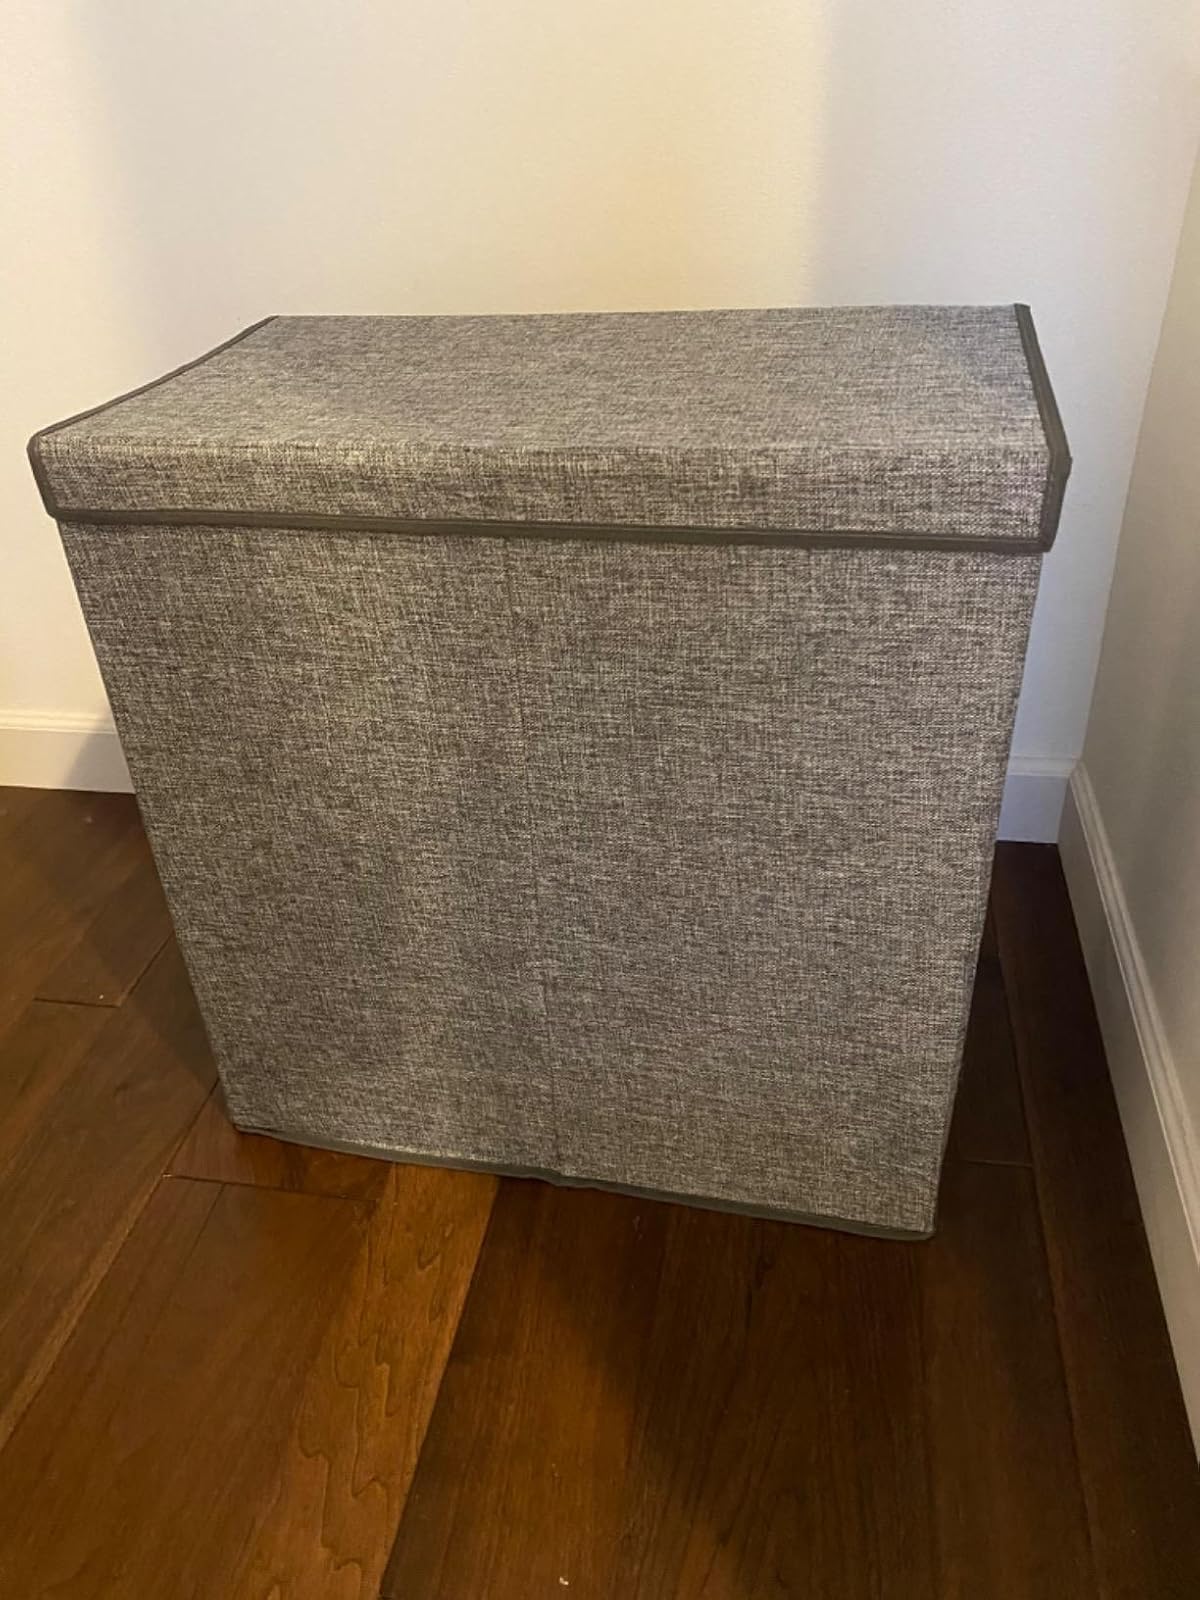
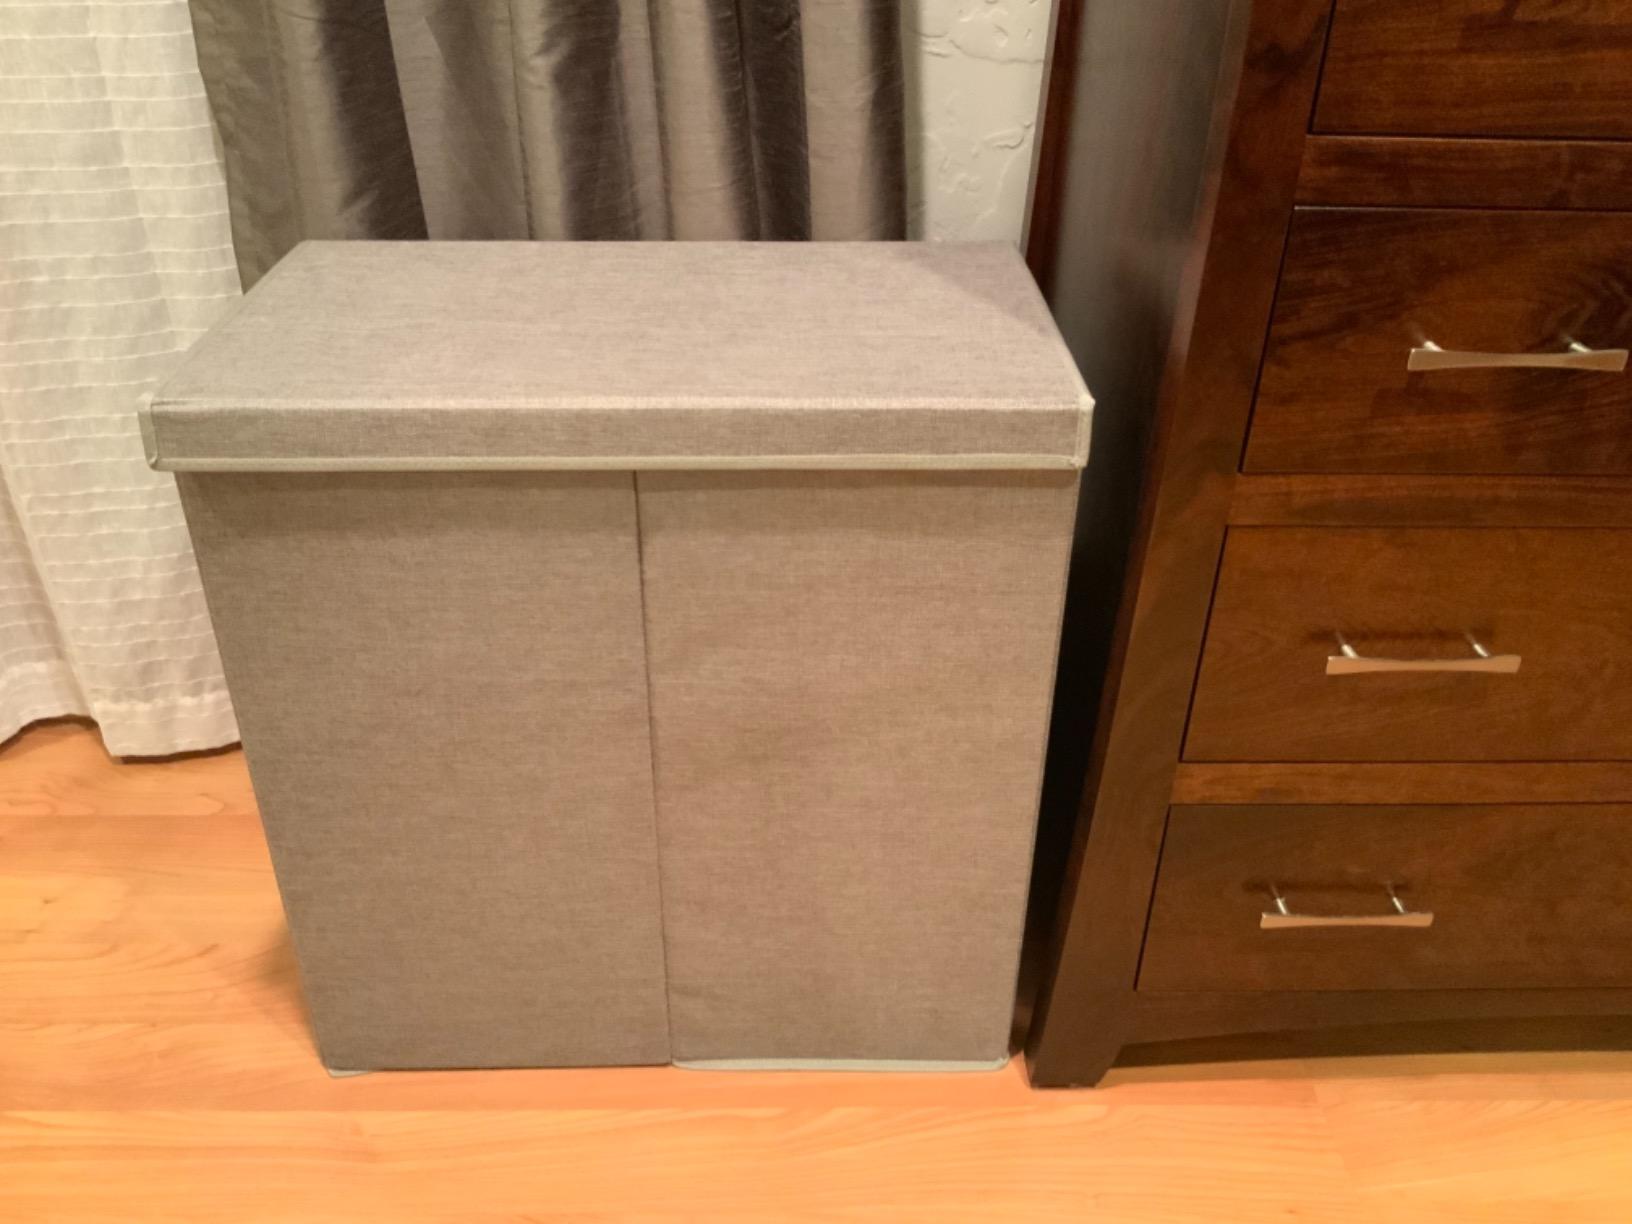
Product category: items_hamper
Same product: yes